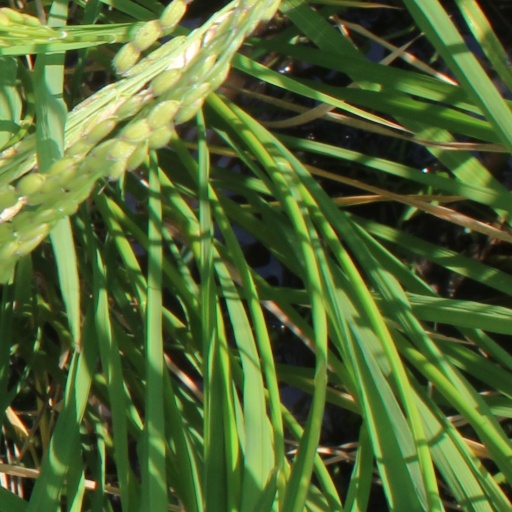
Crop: rice